Heaving to

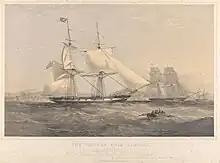
A brig hove to. The fore and main courses are clewed up (to reduce the amount of load on the rig) and the main topsail is backed to take the way off the vessel.

A sailing vessel is "hove to" when it is at or nearly at rest because the driving action from one or more sails is approximately balanced by the drive from the other(s). This always involves "backing" one or more sails, so that the wind is pressing against the forward side of the cloth, rather than the aft side as it normally would for the sail to drive the vessel forwards. On a square rigged vessel with more than one mast, a number of options are available; these generally involve bracing round the square topsail on one or more masts to an aback position to counterbalance the sails that remain set in their normal position. On a modern two-sailed sloop, there is only the jib and the mainsail. A cutter may have more than one headsail, and a ketch, yawl or schooner may have more than one sail on a boom. In what follows, the jibs and boomed sails on such craft can either be treated as one of each, or lowered for the purposes of reduced windage, heel or complexity when heaving to for any length of time.